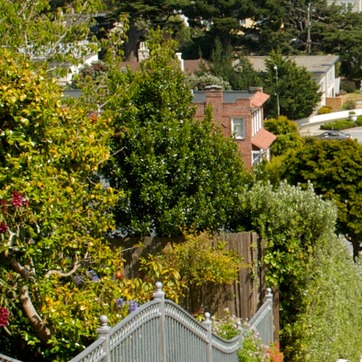
Material: foliage